Colonel Sanders

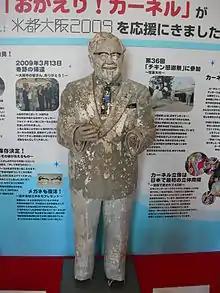
A statue of Colonel Sanders was thrown into a river in Japan, which fans of the Hanshin Tigers believed caused Sanders's ghost to curse the team.

The Japanese Nippon Professional Baseball league developed an urban legend of the "Curse of the Colonel". A statue of Colonel Sanders was thrown into a river and lost during a 1985 fan celebration, and (according to the legend) the "curse" has caused Japan's Hanshin Tigers to perform poorly since the incident. It was said that unless the statue was fully recovered, the Tigers would never win the Japan Series again. After a handful of losses in 2003, 2005, and 2014, Hanshin finally prevailed in 2023.